Seven Dials, London

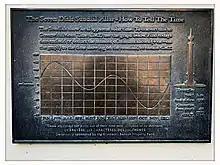
The Seven Dials Sundial Pillar – How To Tell The Time

Neale commissioned the architect and stonemason Edward Pierce to design and construct a sundial pillar during 1693–94. The original drawing in brown ink with a grey wash is in the British Museum collection.